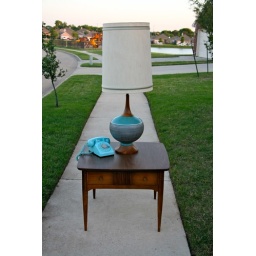
Bassett end table from Salvation Army, lamp from FiFi Dubois in San Angelo, and phone from my grandma.